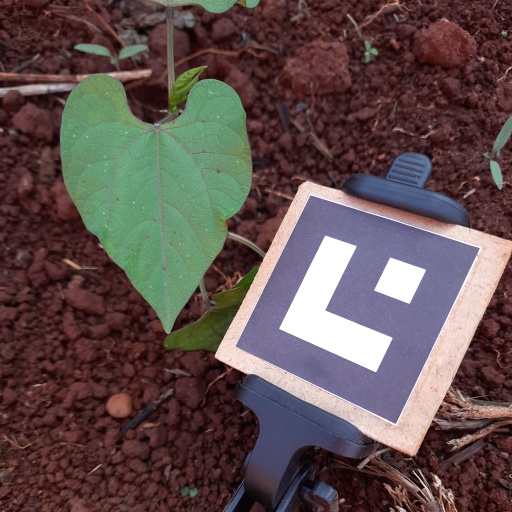
Observations: flat surface, no eating holes, with soild dust, under shade